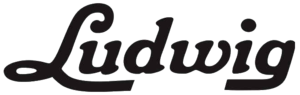
Ludwig-Musser est un fabricant américain de batteries et percussions fondé en 1910 et détenu aujourd'hui par Conn-Selmer, une filiale de Steinway.